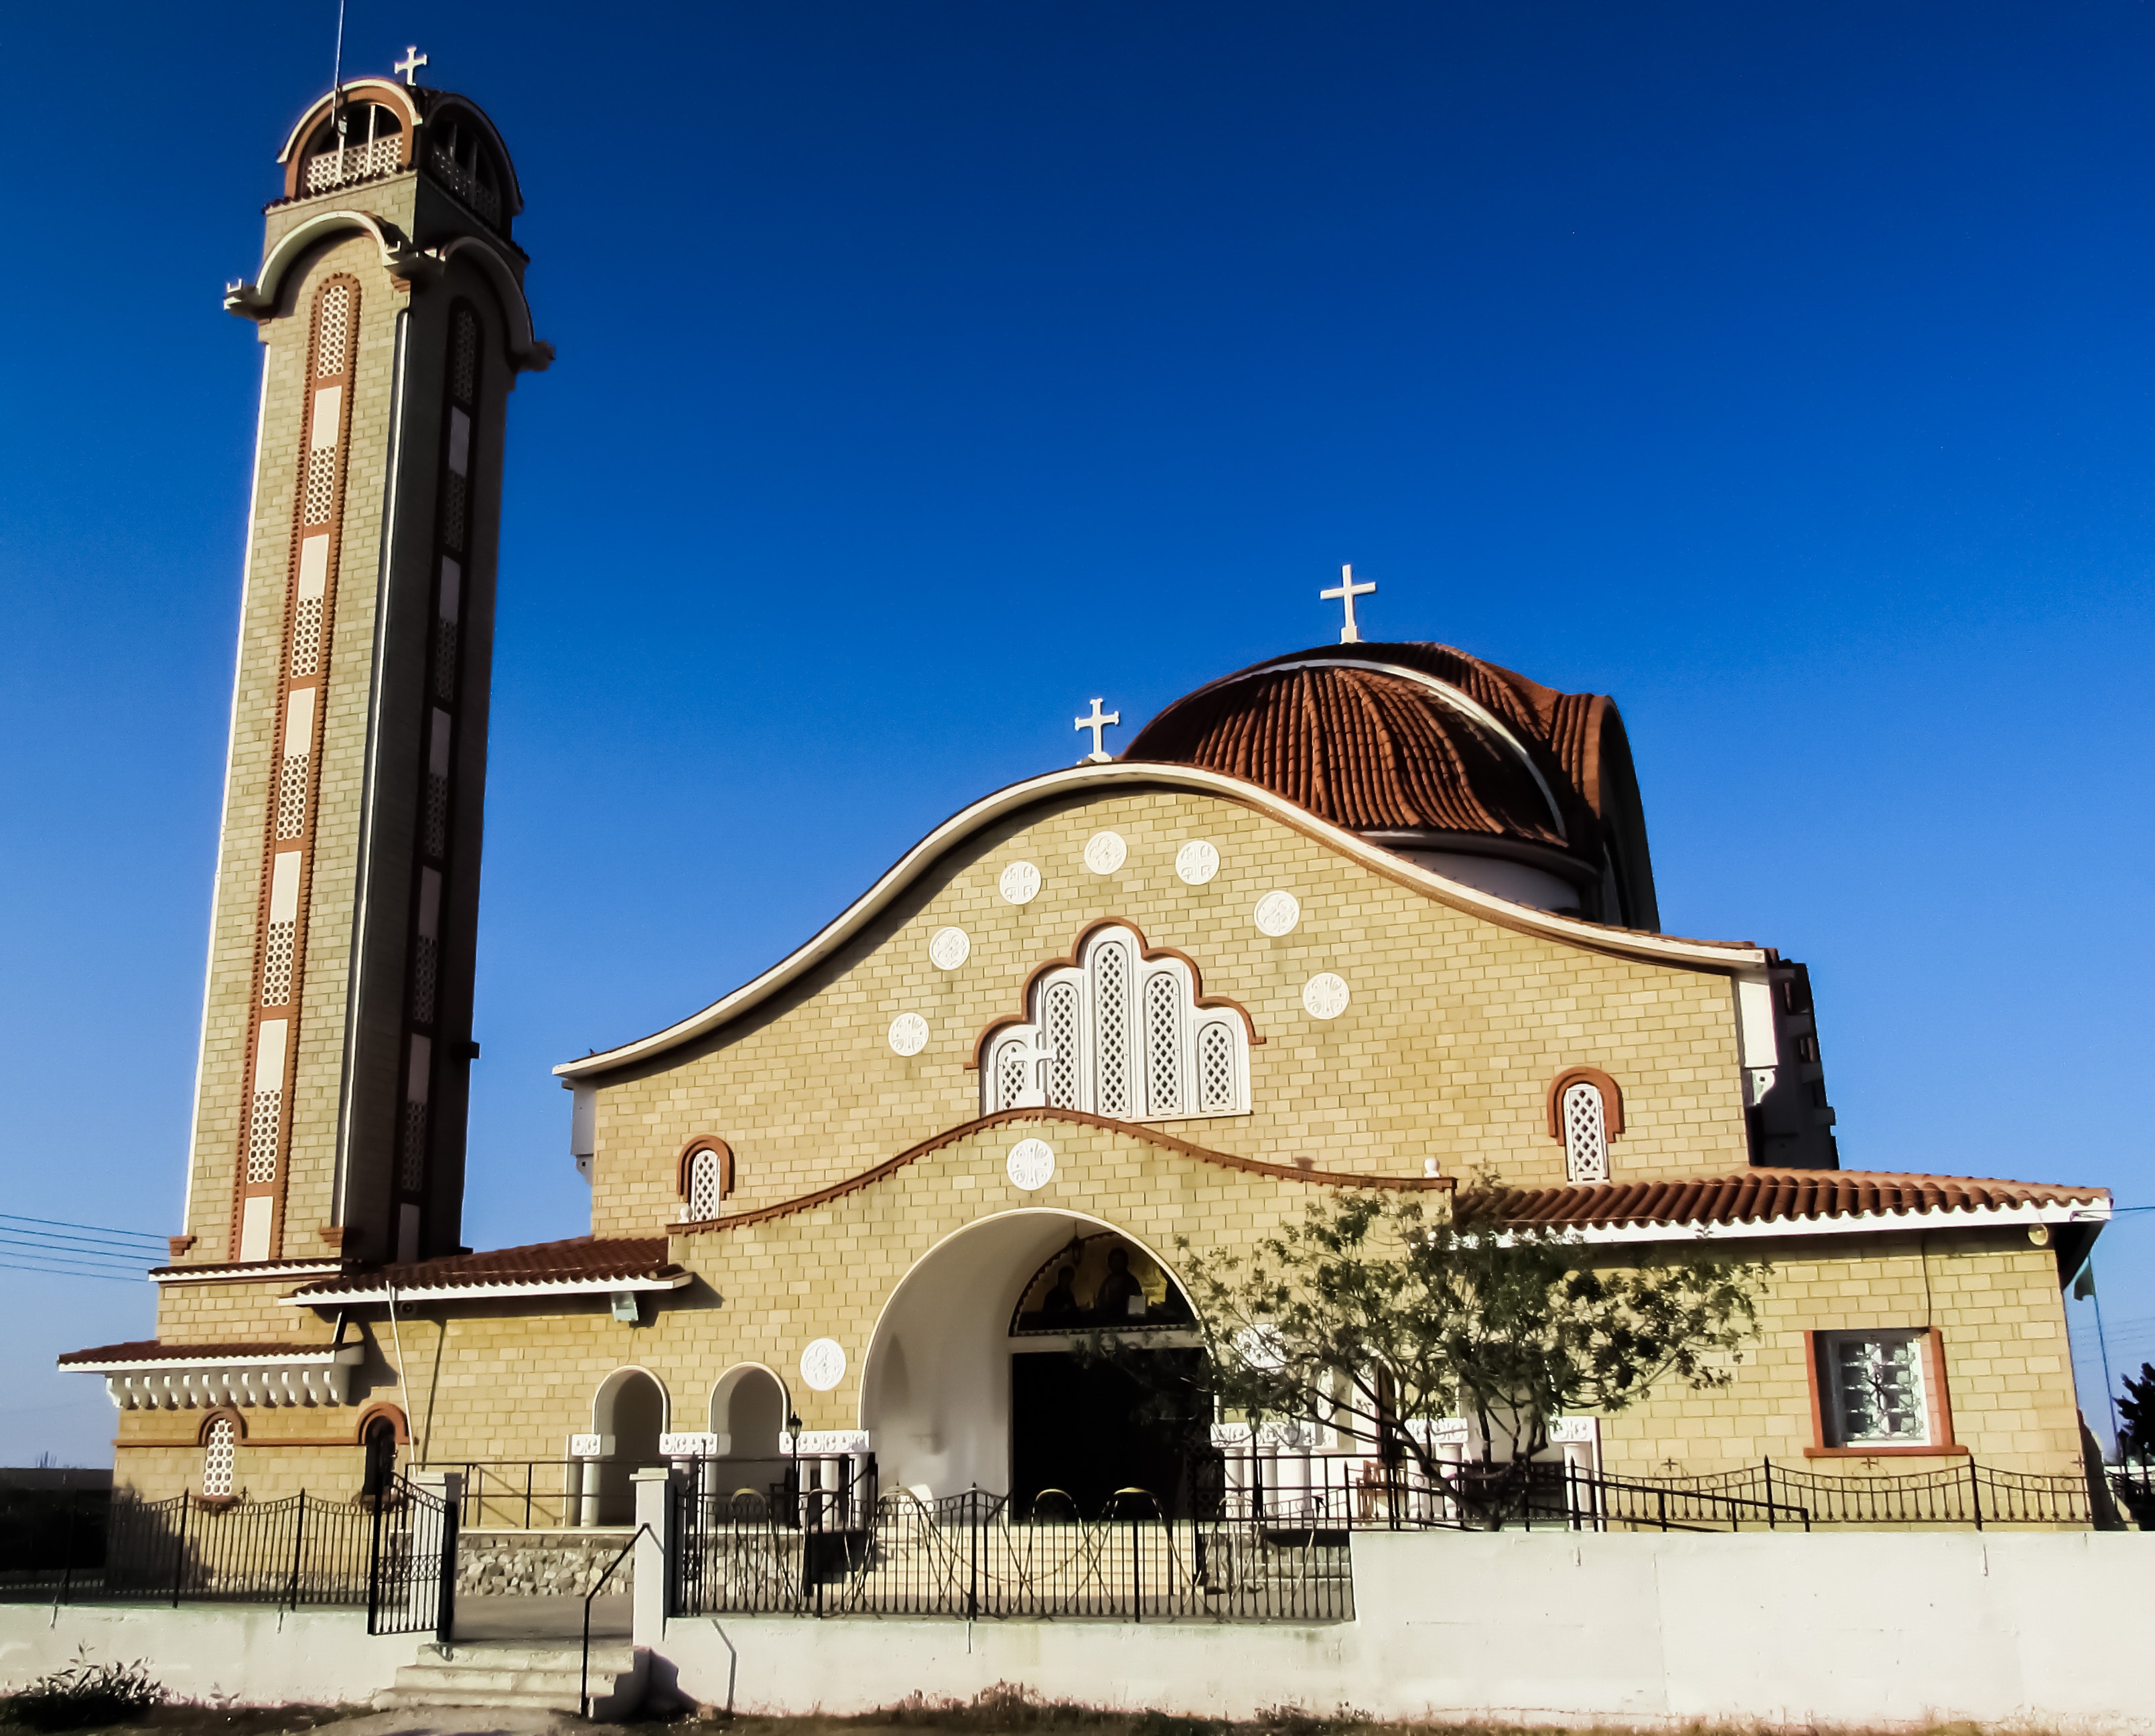
architecture, building, tower, religion, landmark, facade, church, chapel, place of worship, monastery, mosque, synagogue, orthodox, cyprus, dherynia, ayii pantes, ancient history, spanish missions in california